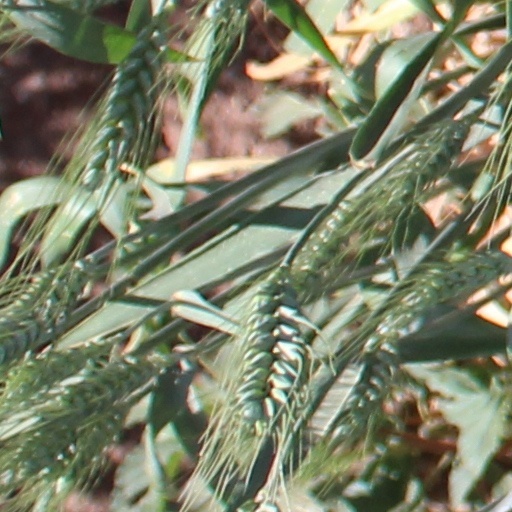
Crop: wheat